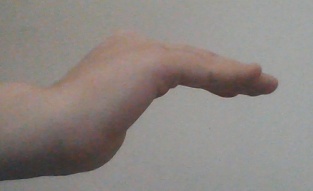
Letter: haa